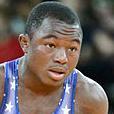
Age: 25